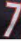
Number: 7